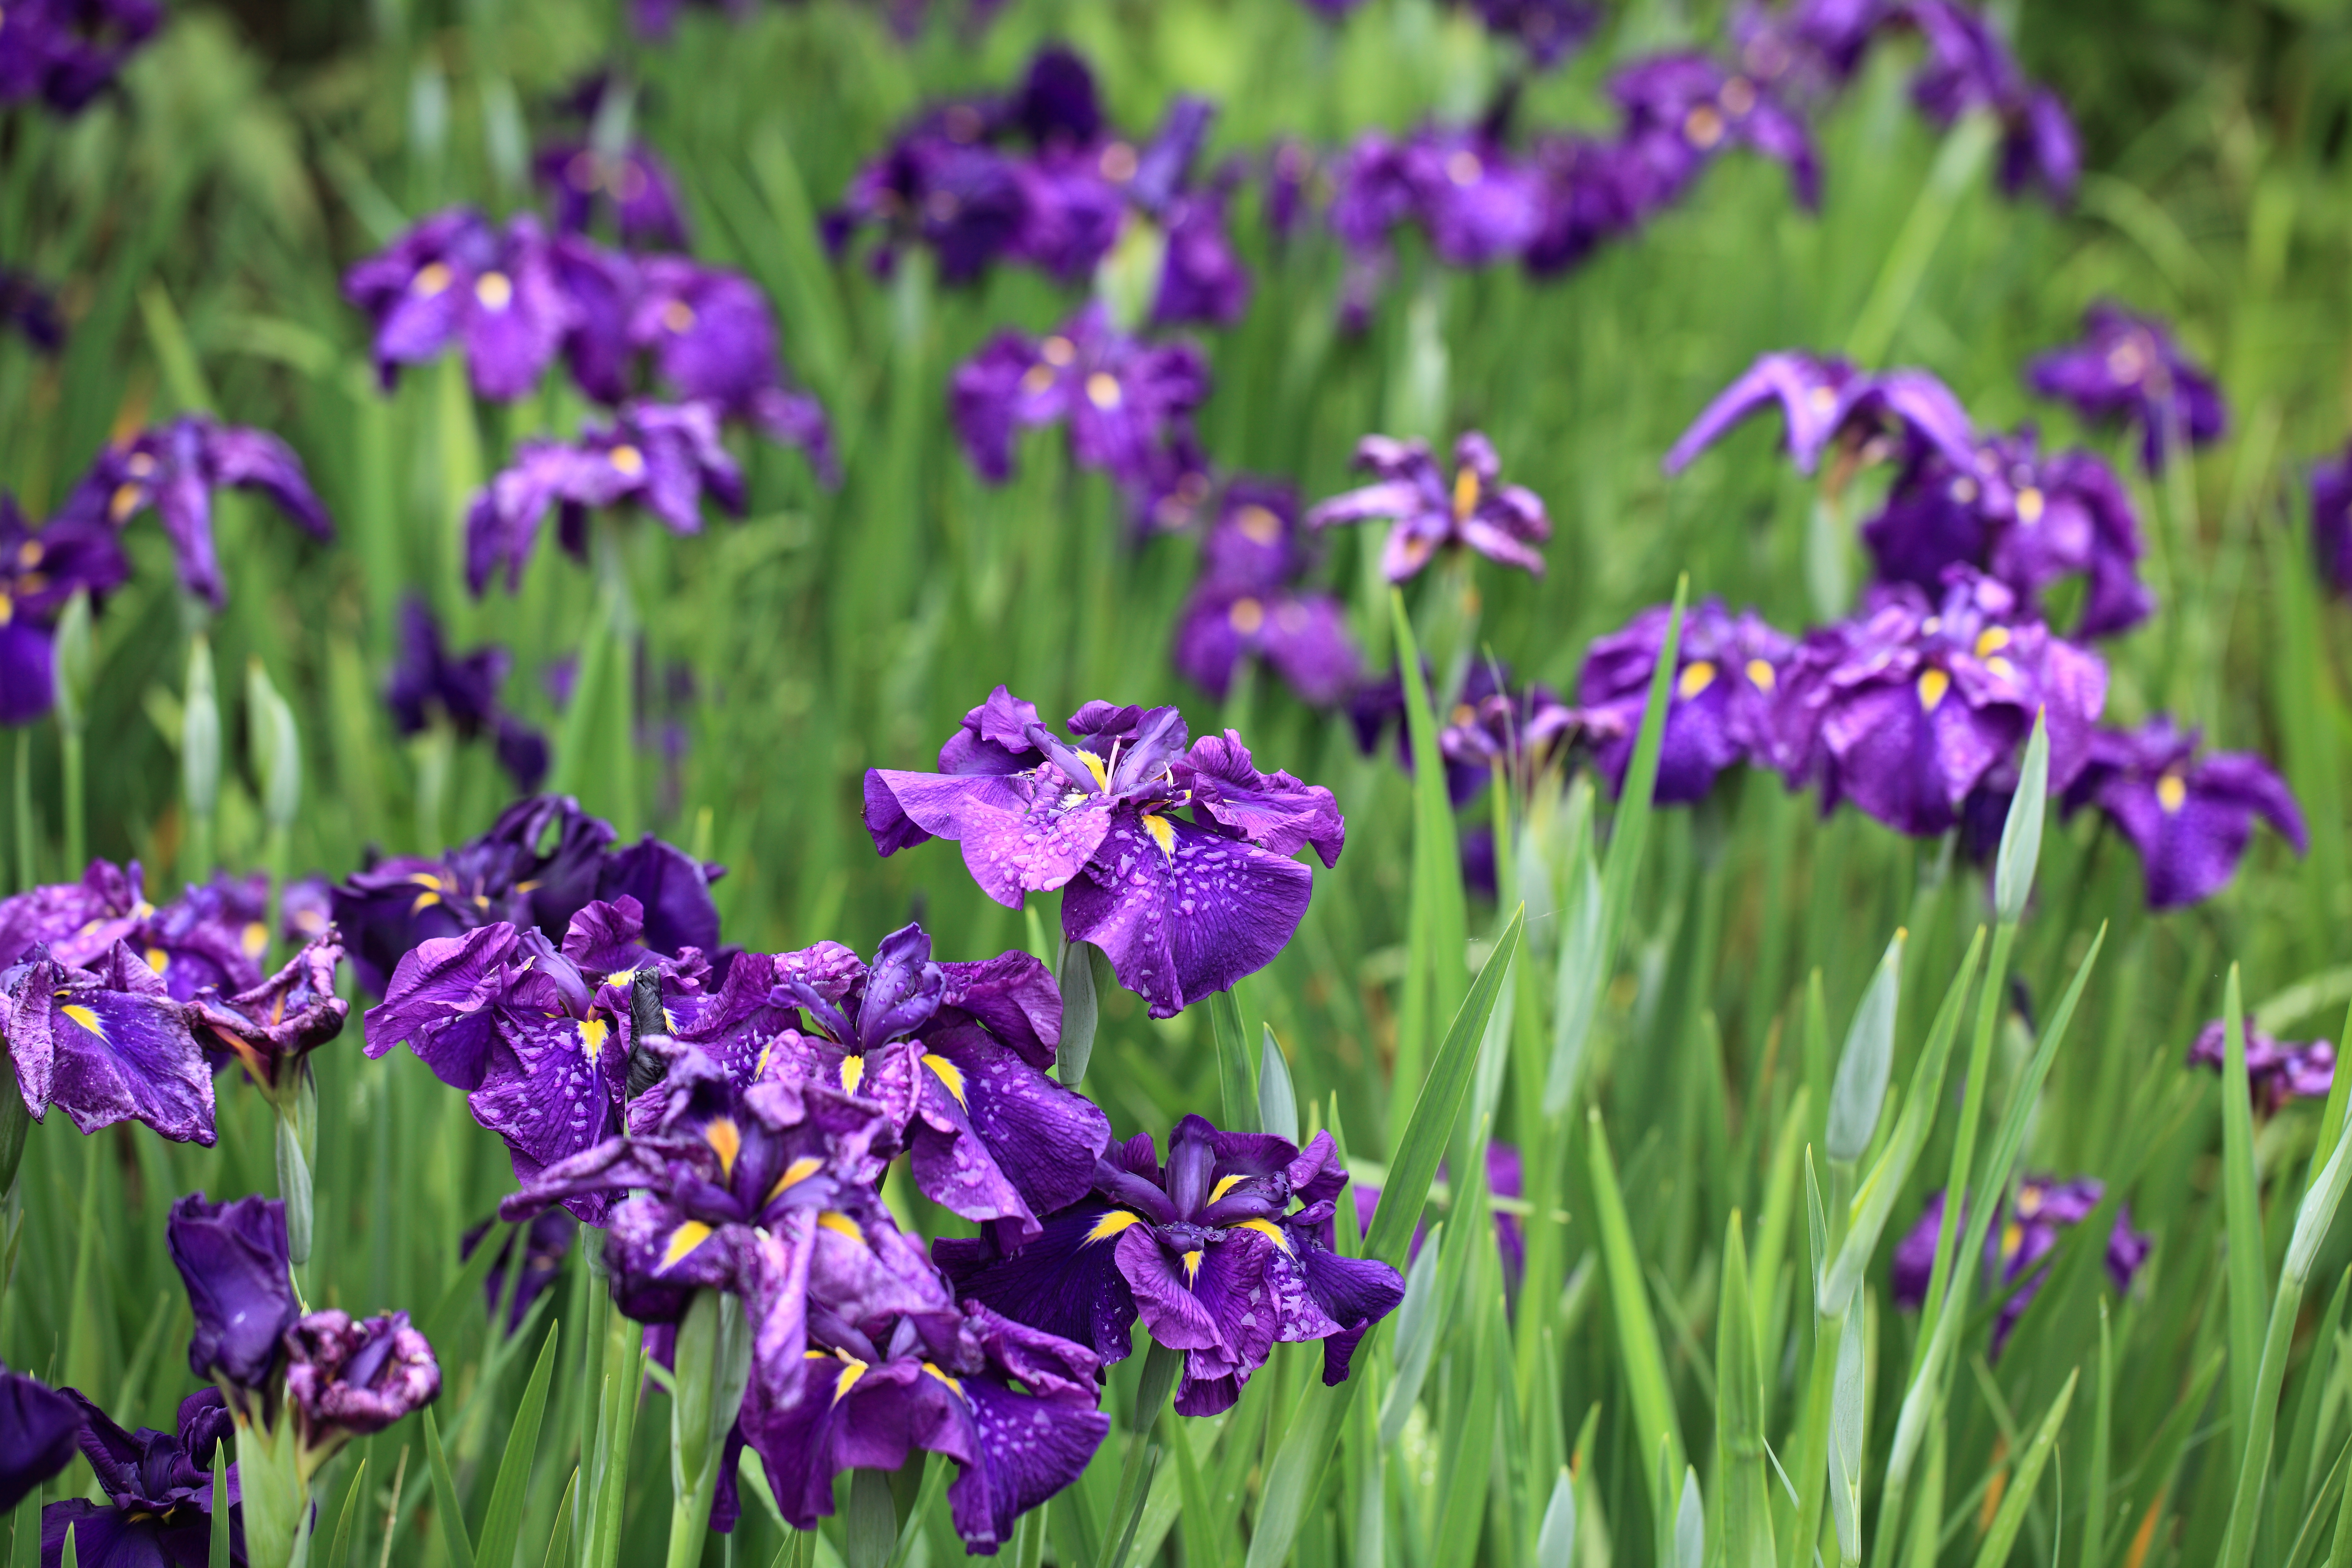
plant, meadow, prairie, flower, high, botany, flora, lavender, wildflower, iris, eye, 5d, hires, markii, hi, res, resolution, gunma, maebashi, sanguinea, gunmaflowerpark, flowering plant, iris versicolor, land plant, english lavender, iris family